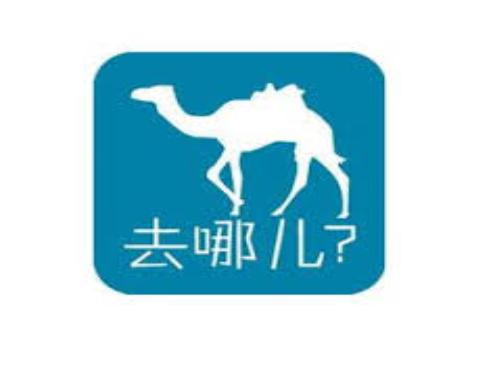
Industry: Leisure